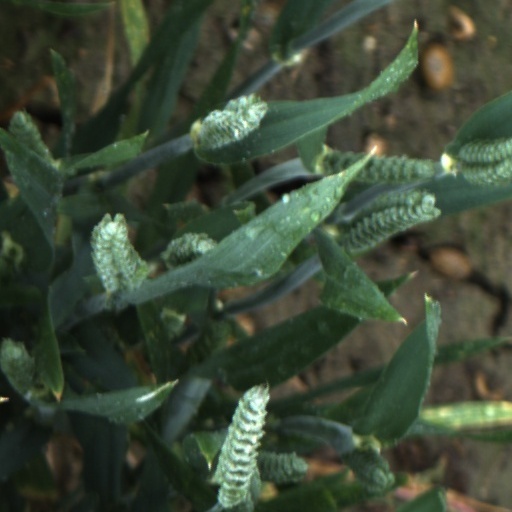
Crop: wheat